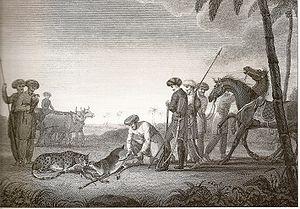
James Forbes né le 19 mai 1749 à Londres, et mort le 1ᵉʳ août 1819 à Aix-la-Chapelle est un artiste, aquarelliste et écrivain britannique.